Forest Hills, Queens

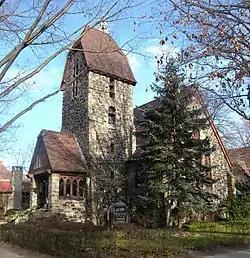
The Church-in-the-Gardens in Forest Hills Gardens

Based on data from the 2010 United States Census, the population of Forest Hills was 86,364, an increase of 1,318 (1.5%) from the 85,046 counted in 2000. Covering an area of , the neighborhood had a population density of .